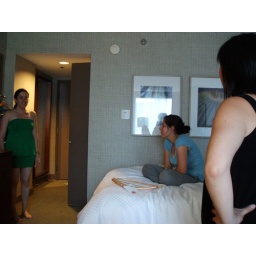
beth in green dress